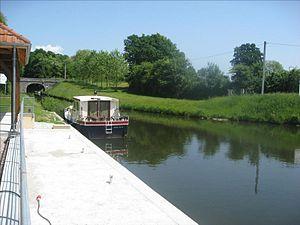
Le port des Pougeats, à Bazolles
Les étangs de Vaux et de Baye sont des étangs artificiels du département de la Nièvre.